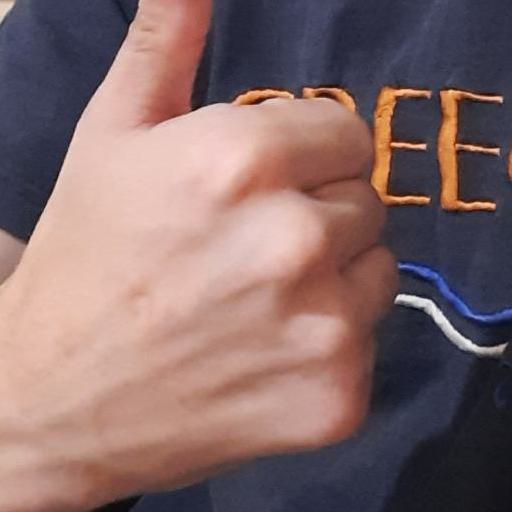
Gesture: like